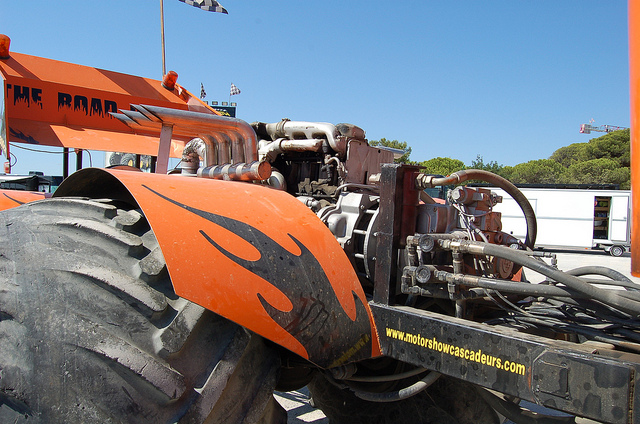
user: Given an image and a question. Answer the question in a short answer. Question: What is the top speed of a typical vehicle like this? Short Answer:
assistant: 50 mph